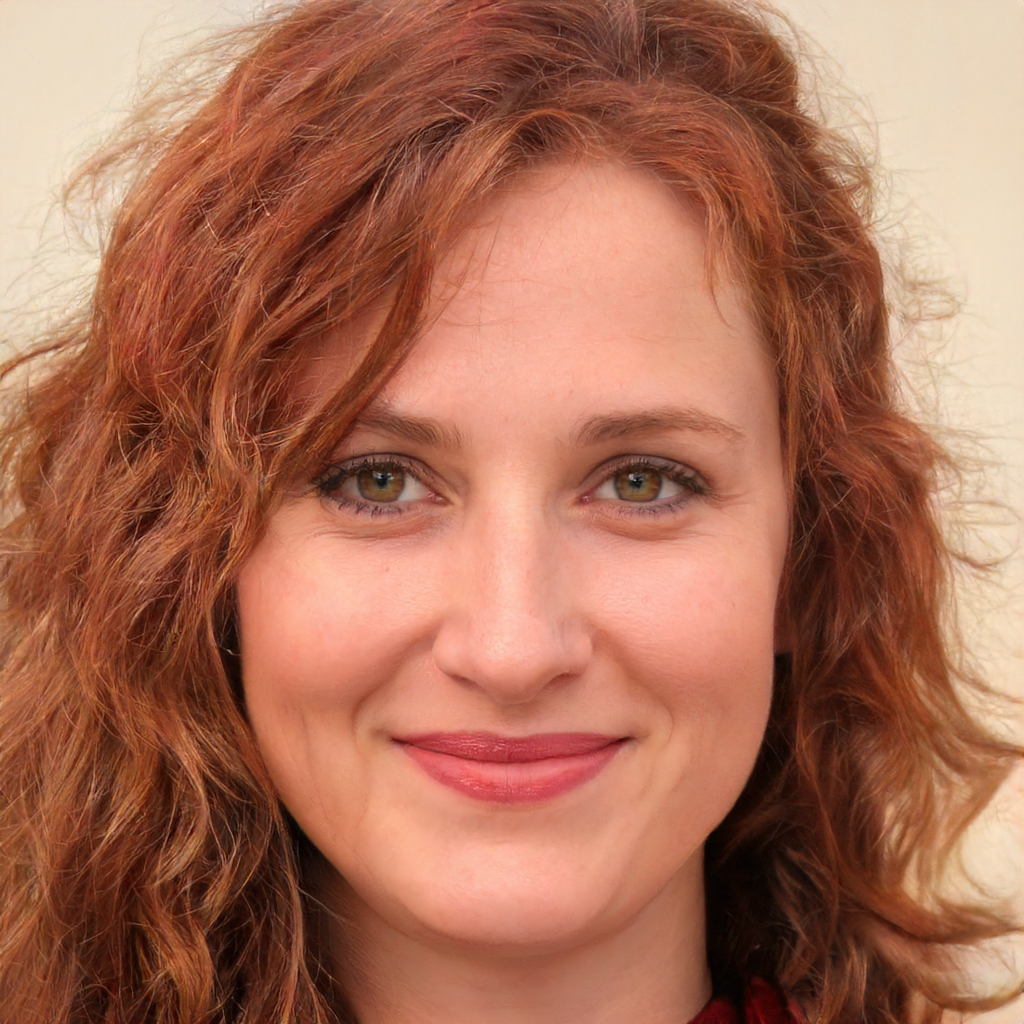
Gender: Female